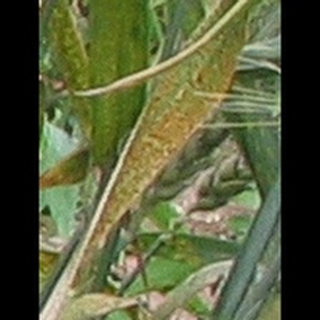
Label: wheat_brown_rust